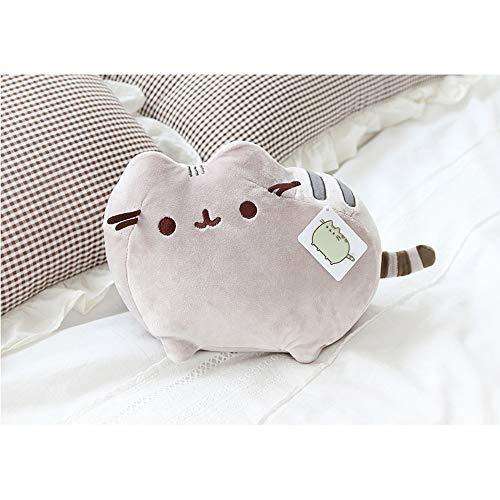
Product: GUND Pusheen Stuffed Animal Cat Plush, 12"
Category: Toys & Games | Stuffed Animals & Plush Toys | Stuffed Animals & Teddy Bears
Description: Pusheen plush toy in classic pose brings adorable web comic to life.
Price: $19.98
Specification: ProductDimensions:4.8x12x7.2inches|ItemWeight:5.1ounces|ShippingWeight:5.8ounces(Viewshippingratesandpolicies)|DomesticShipping:ItemcanbeshippedwithinU.S.|InternationalShipping:ThisitemcanbeshippedtoselectcountriesoutsideoftheU.S.LearnMore|ASIN:122310477X|Itemmodelnumber:4048096|Manufacturerrecommendedage:12months-5years